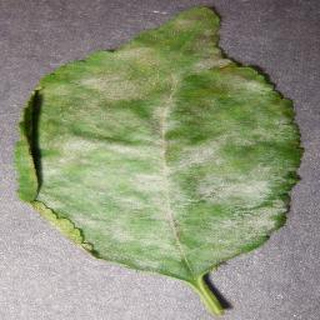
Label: cherry_powdery_mildew